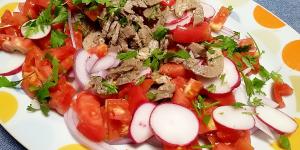
ceviche de carne